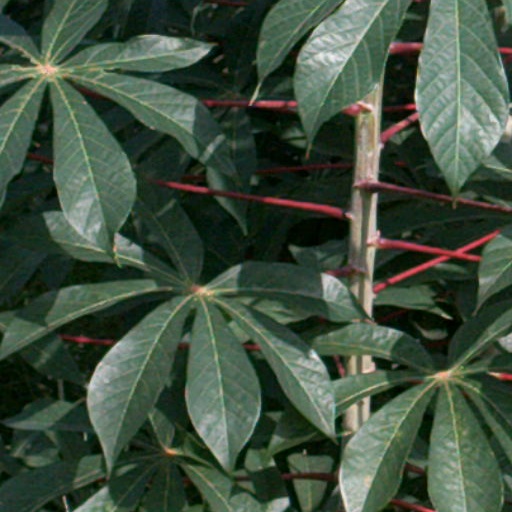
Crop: cassava